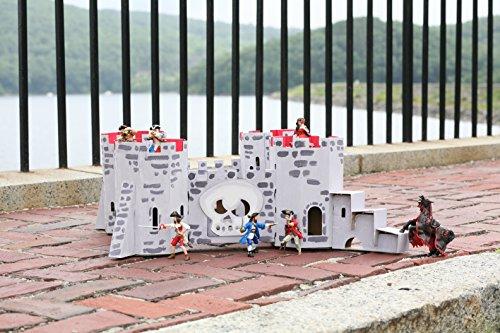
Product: CALAFANT - The Fortress
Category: Toys & Games | Toy Figures & Playsets | Playsets & Vehicles | Playsets
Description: All pieces are pre-cut, pre-punched, and can be put together without glue and scissors thanks to the CALAFANT Easy-Lock-System.
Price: $14.98
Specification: ProductDimensions:21.8x14.2x1.2inches|ItemWeight:2pounds|ShippingWeight:2pounds(Viewshippingratesandpolicies)|DomesticShipping:ItemcanbeshippedwithinU.S.|InternationalShipping:ThisitemcanbeshippedtoselectcountriesoutsideoftheU.S.LearnMore|ASIN:B01CIMBS6C|Itemmodelnumber:2030|Manufacturerrecommendedage:4-15years